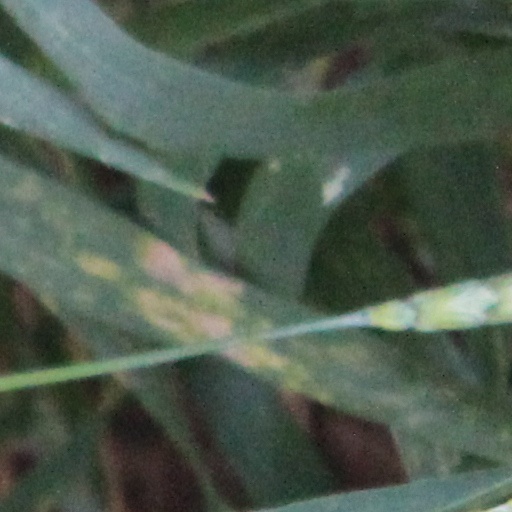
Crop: wheat